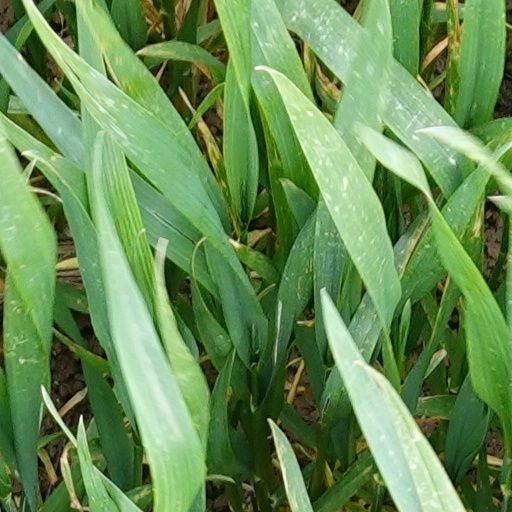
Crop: wheat